LuEsther T. Mertz Library

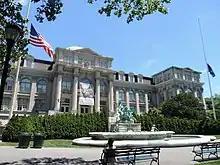
The front facade

The original building's facade consists of buff and gray brick interspersed with terracotta decoration. The windows are largely rectangular, except for those on the second floor, which contains round-arched window openings with balustrades at their bases. The third story consists of a mansard roof with dormer windows corresponding to the vertical architectural bays below them. Those bays are separated by projecting pilasters topped with Corinthian-style pediments. A cornice runs the length of the second story. A glass dome is located over the third-story rotunda, rising above the third floor.